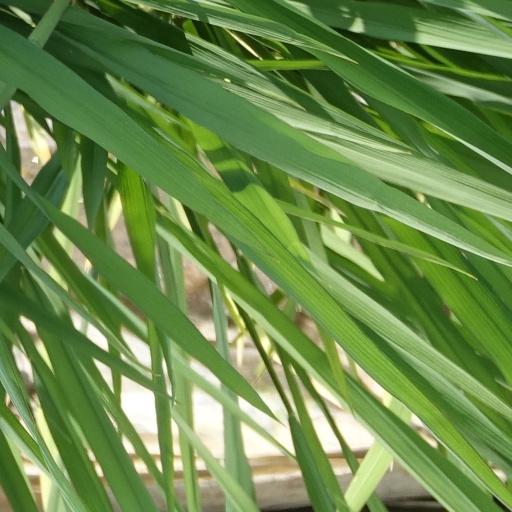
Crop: rice